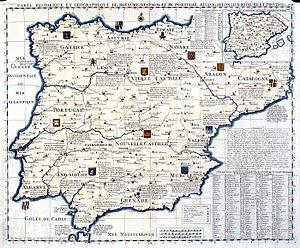
Carte historique et geographique des Royaumes D’Espagne et de Portugal Divises selon leurs Royaume et Provinces